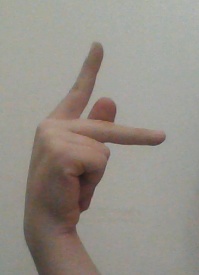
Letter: dha